The End (role-playing game)

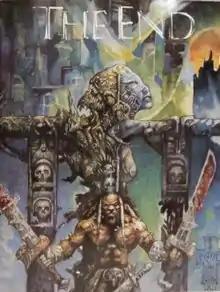
Cover art, 1995

"The End", designed by Joseph Donka, Dan Woodward and Reid San Filippo is a self-described "theological horror" role-playing game that uses traditional Christian apocalyptic symbology in an irreverent setting based on the biblical apocalypse. Players take on the roles of characters who have either ended up in Heaven or in Hell following Armageddon.